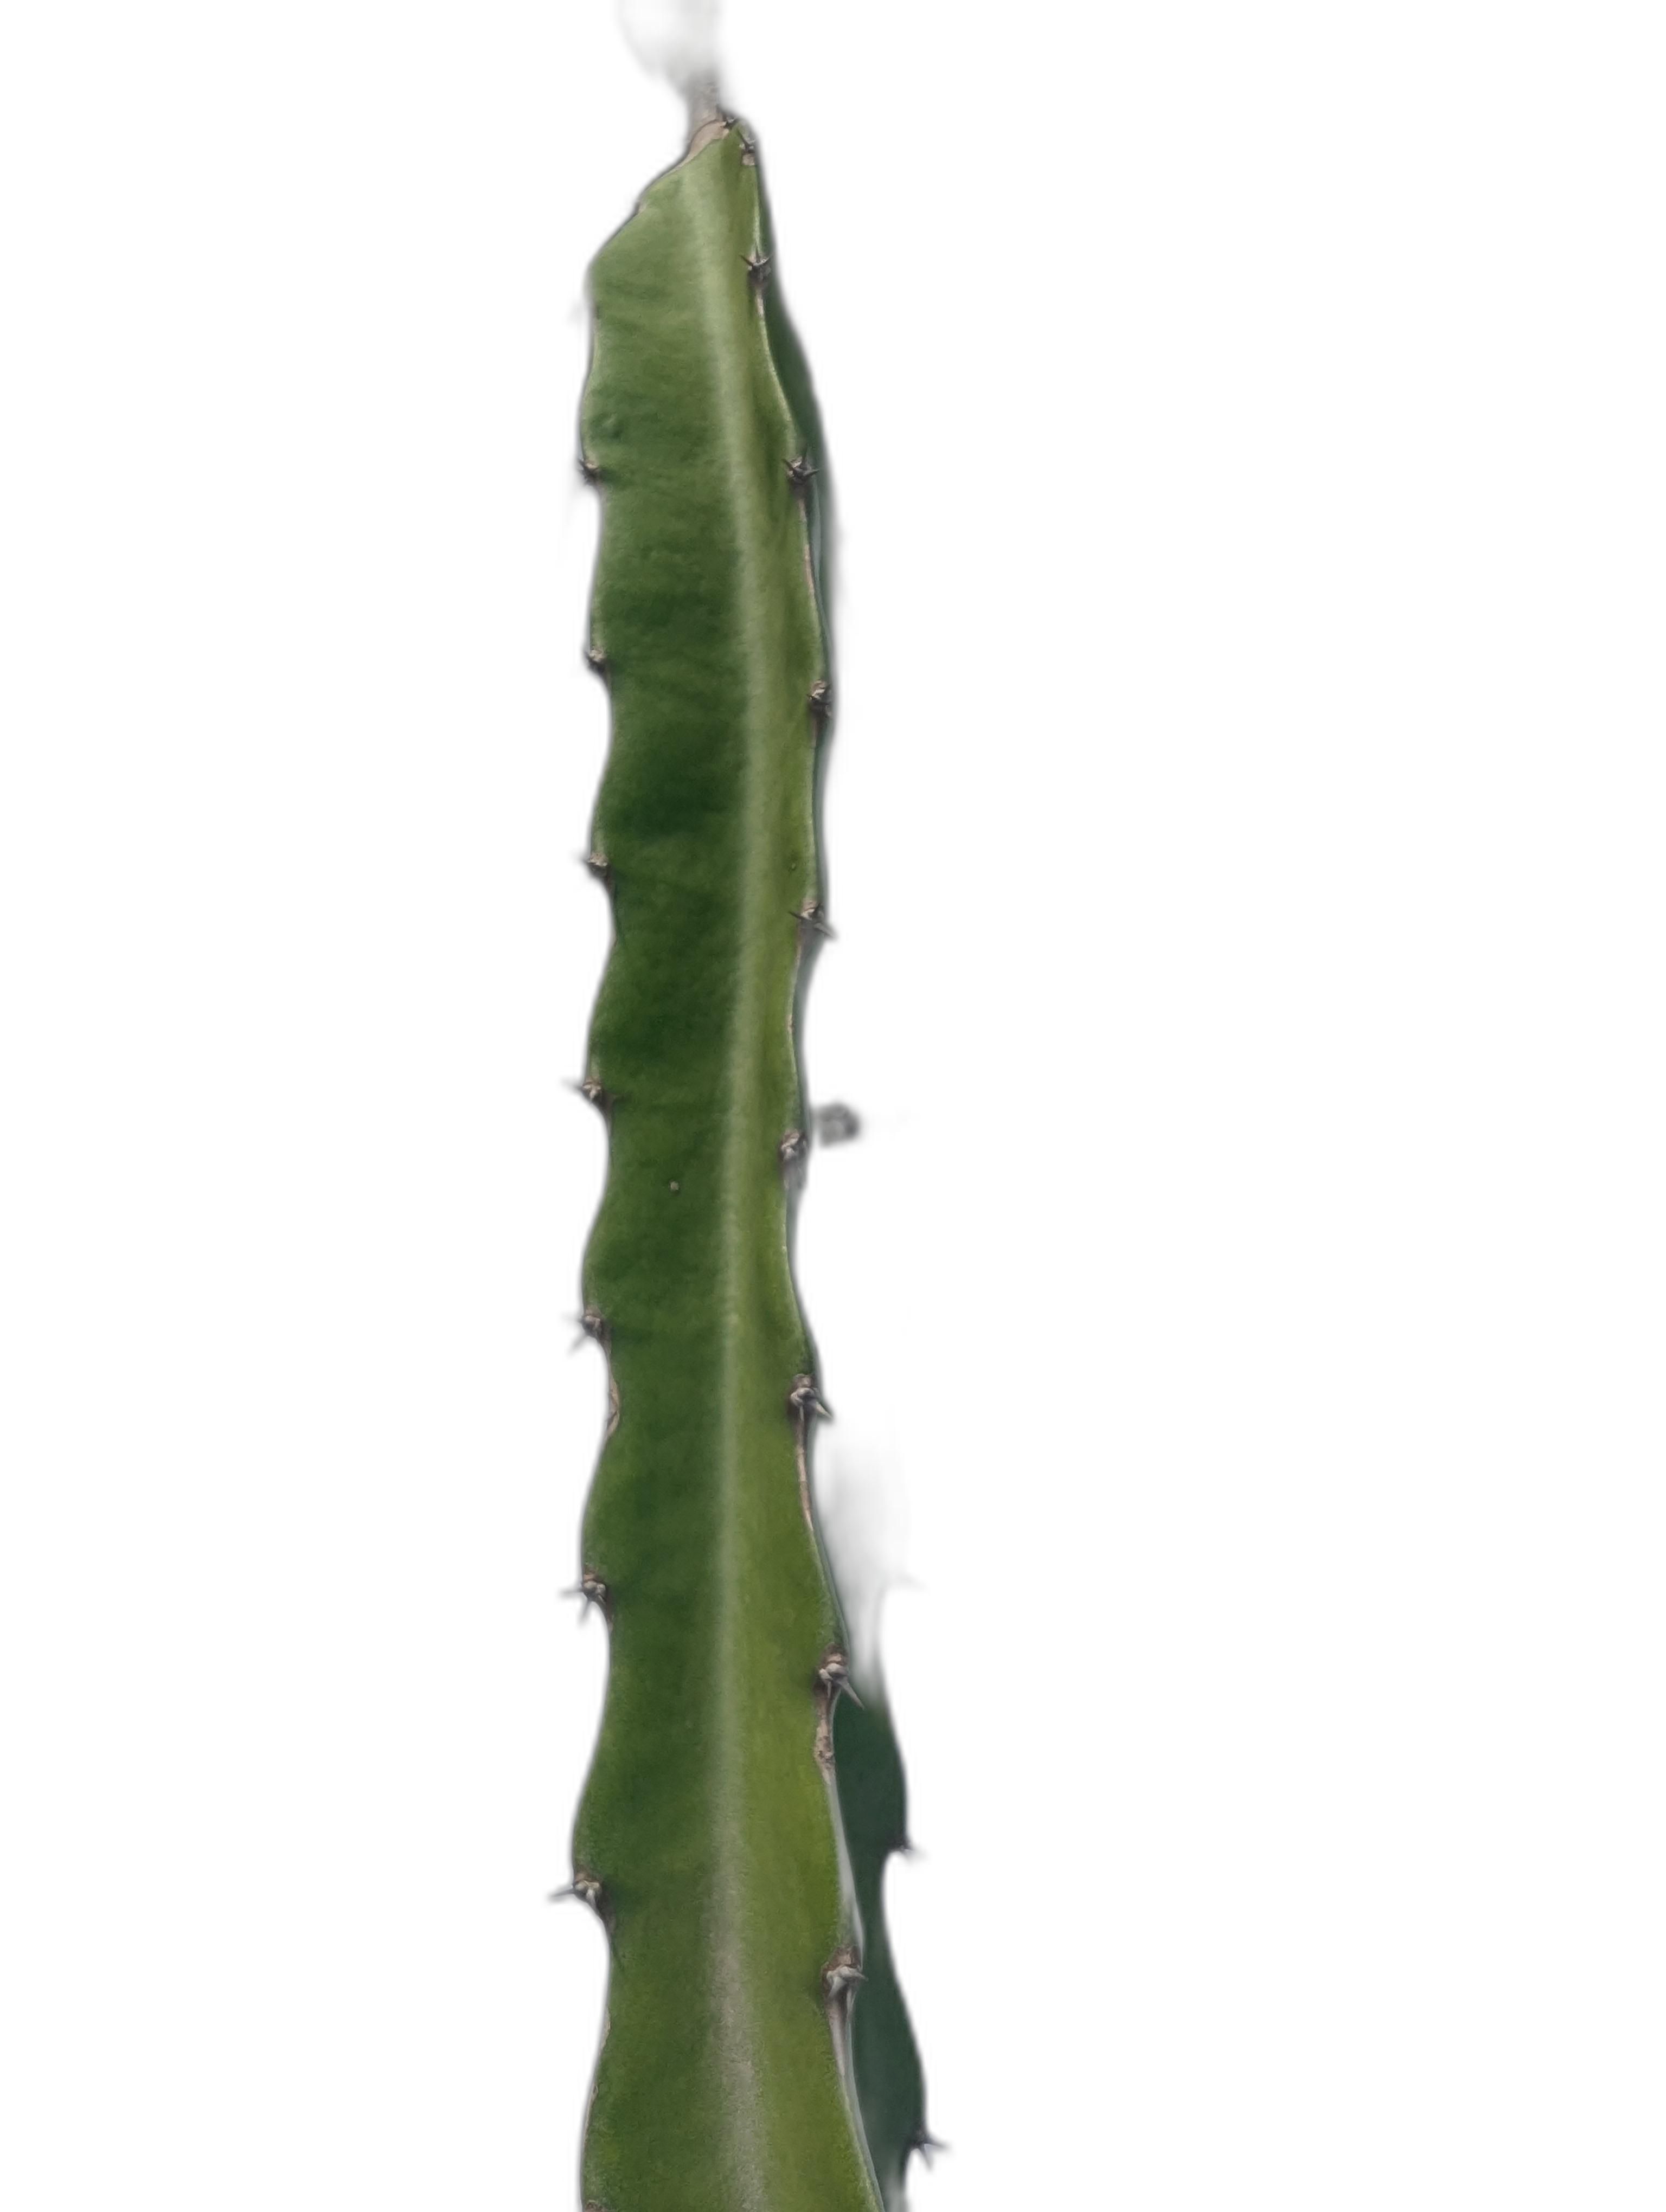
Label: Good leaf